Calling Occupants of Interplanetary Craft

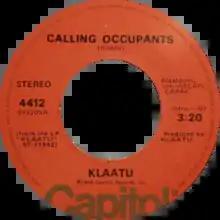
Side A of the US retail single

"Calling Occupants of Interplanetary Craft" is a song by Canadian rock band Klaatu, originally released in 1976 on their first album "". The song was played to open night-time transmission of the pirate radio station Radio Caroline. The year following its release, American soft rock duo the Carpenters covered the song, using a crew of 160 musicians. The Carpenters' version reached the top 10 in the UK and Canada, and charted at number 1 in Ireland.